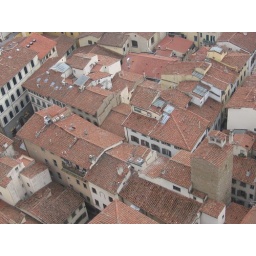
Terracotta roof tiles characterise the buildings below - seen from the top of the Campanile tower in Florence.